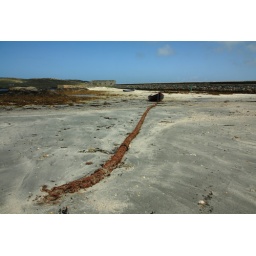
A traditional boat stuck in the sand on Inisbofin